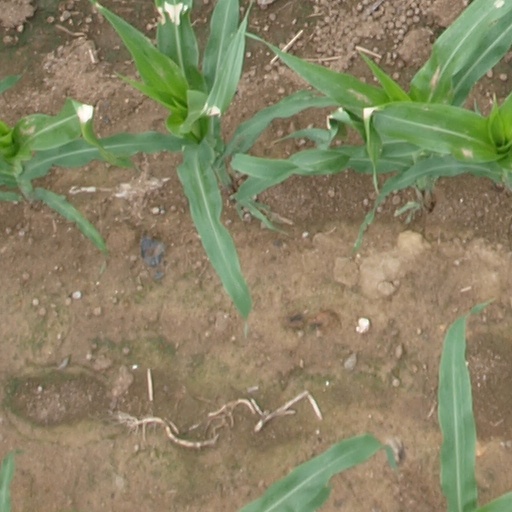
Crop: maize; corn